DaSH PA

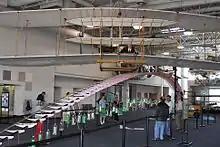
Load test of its v6-WE wing at Hiller Aviation Museum

The DaSH PAdead simple human powered airplaneis a project led by Alec Proudfoot to build and fly a human-powered aircraft. The project's first flight on December 5, 2015, at Half Moon Bay Airport, was piloted by Proudfoot during which the aircraft flew .